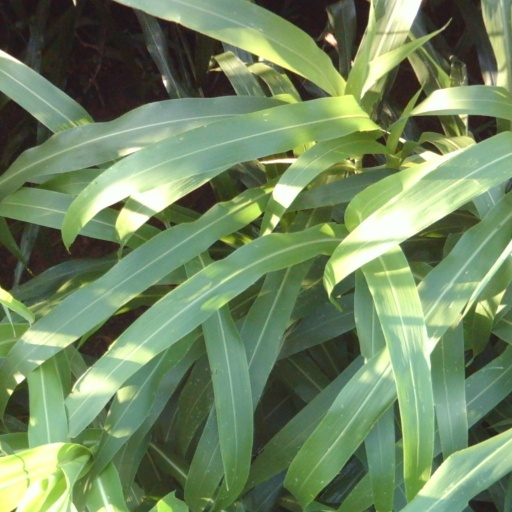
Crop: sorghum